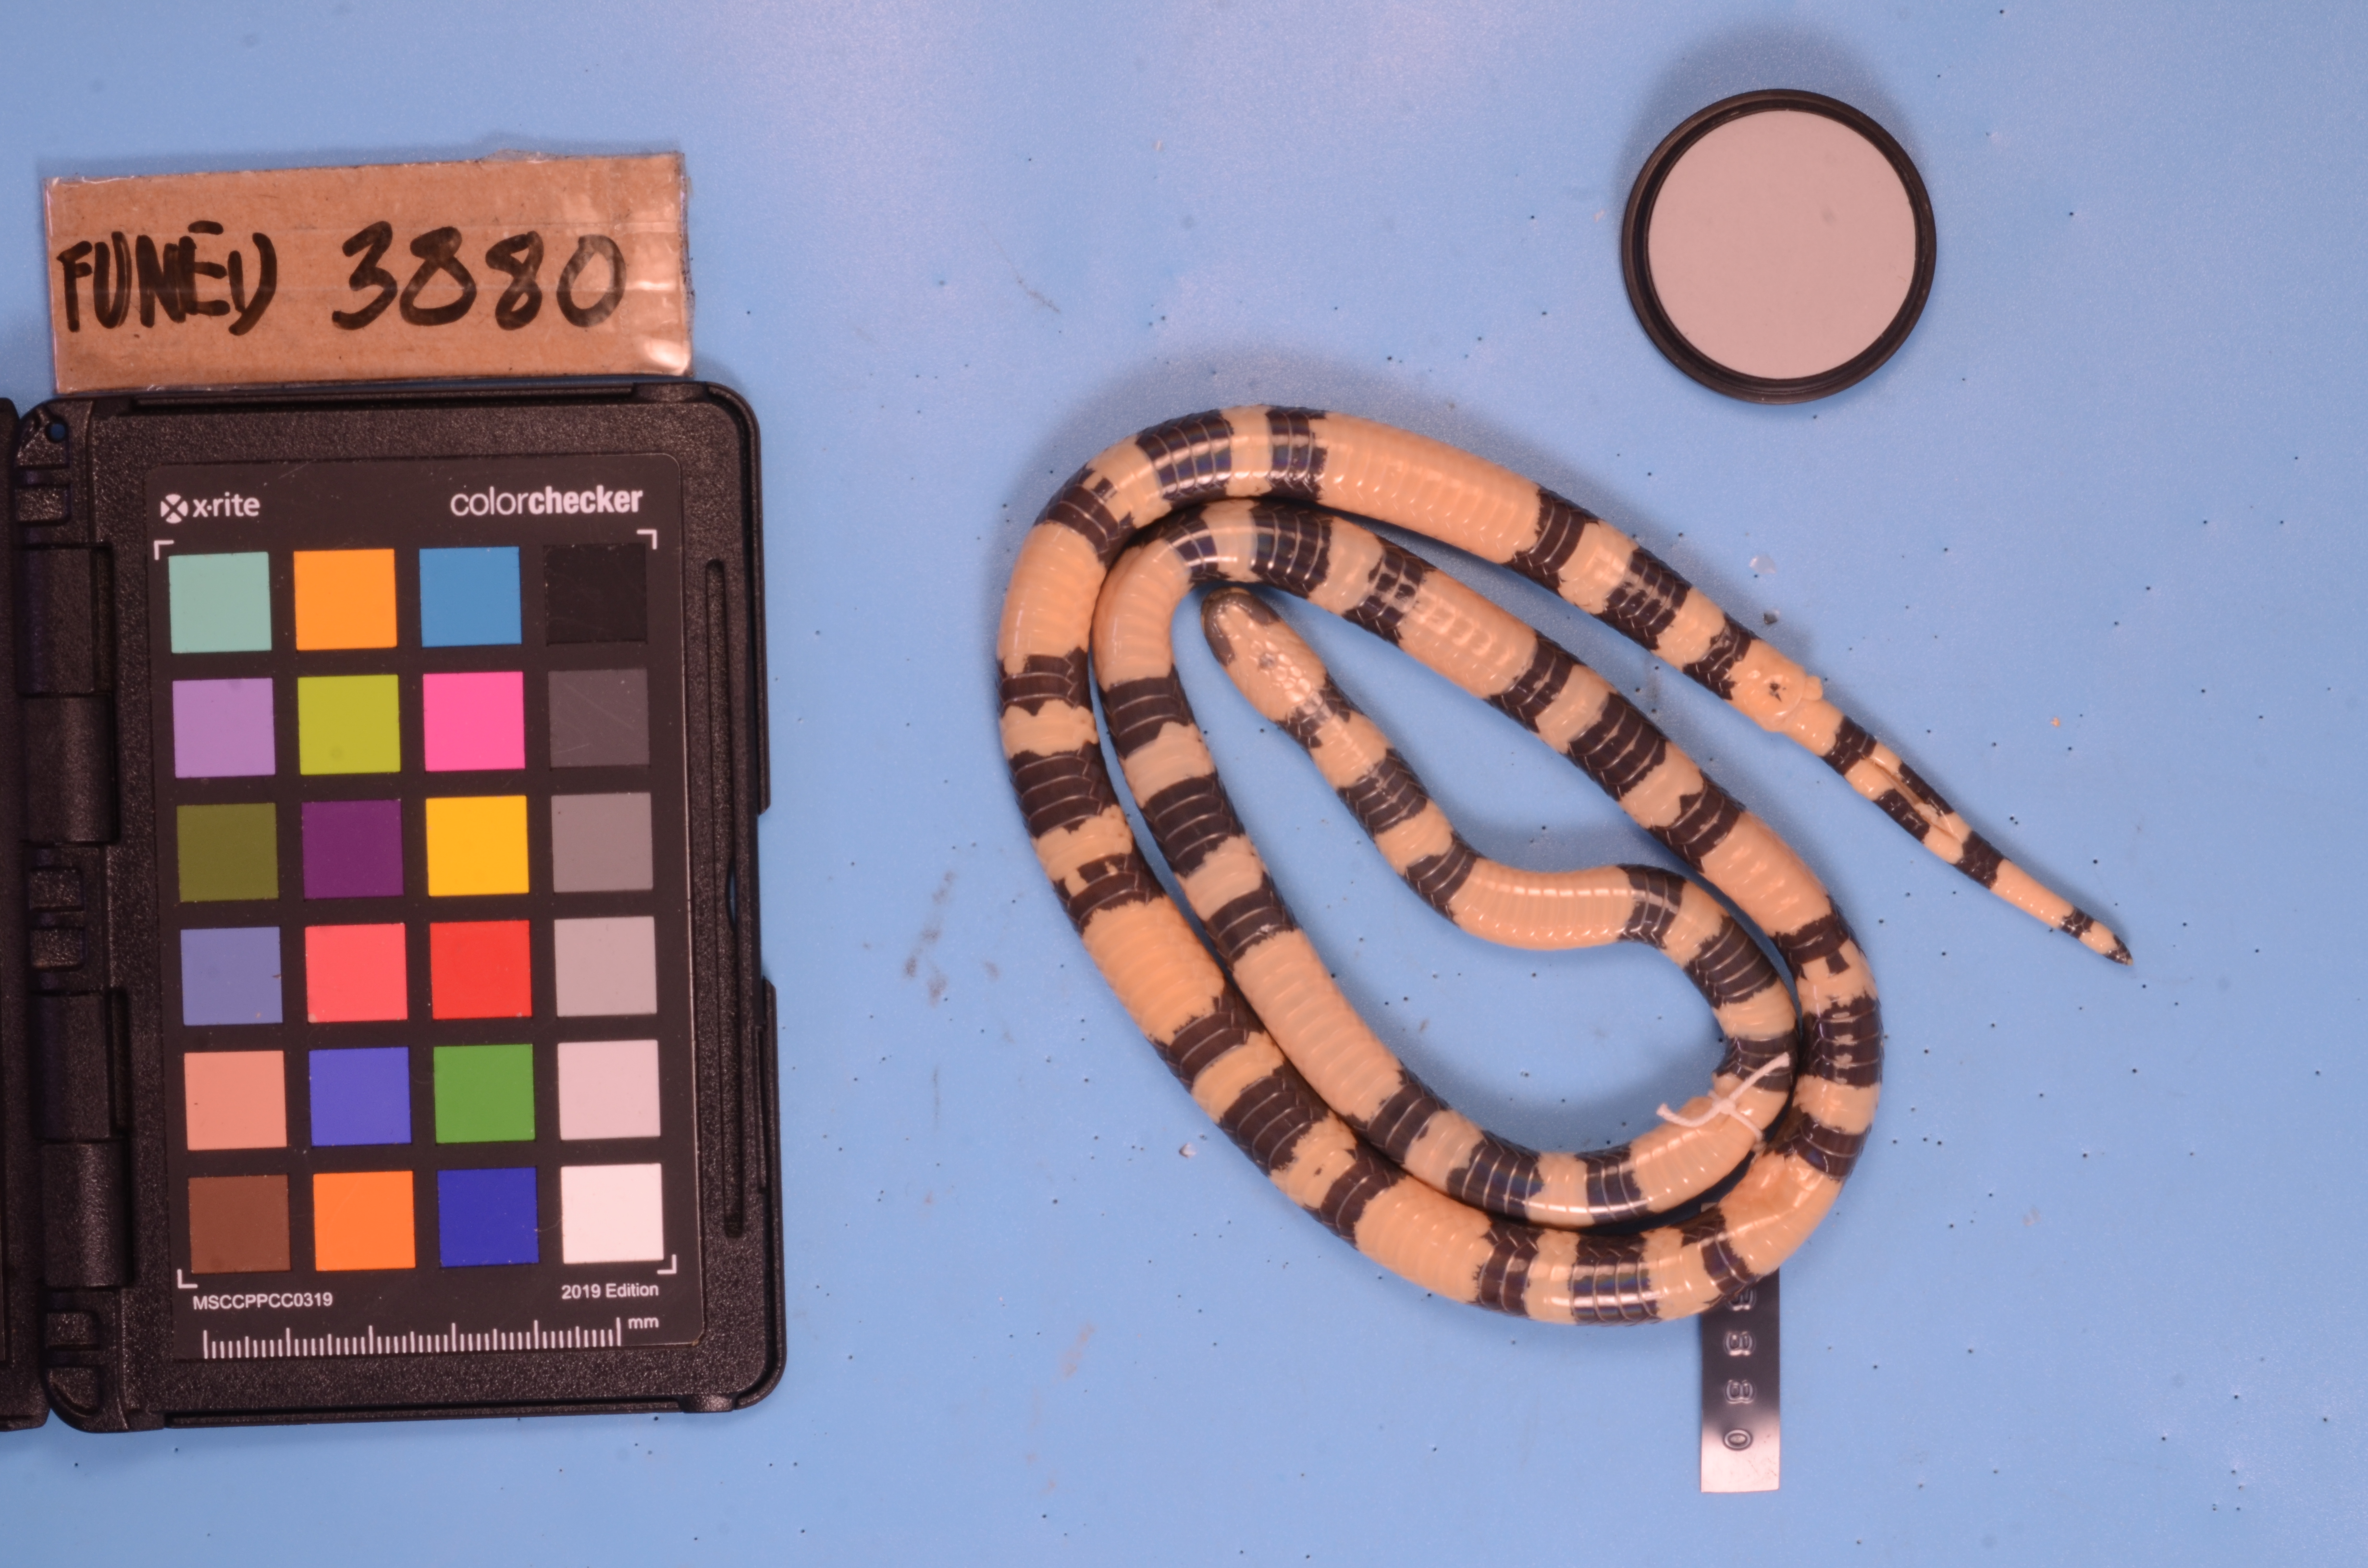
Species: Micrurus carvalhoi
View: ventral
Mimicry status: model